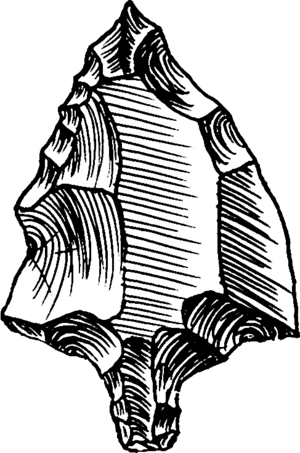
Pointe pédonculée de l'Atérien
L'Atérien est une industrie lithique préhistorique couvrant l'Afrique du Nord et le Sahara, et appartenant au Paléolithique moyen d'Afrique.